Karim Sanjabi

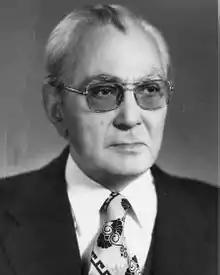

Karim Bakhtiar Sanjabi (September 11, 1905 – July 4, 1995) was an Iranian politician, a member of The National Consultative Assembly. He was also a professor at Tehran University Law School and one of the leaders of Iran National Front and Iran Party. Sanjabi was also considered the Minister of Culture in the government of Mohammad Mosaddegh and the Minister of Foreign Affairs of Iran in the government of Mahdi Bazargan.